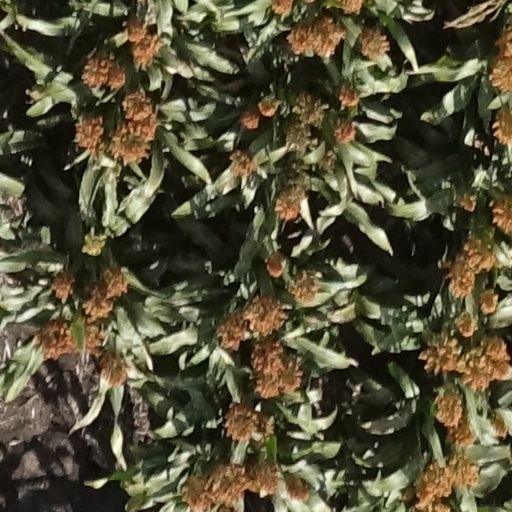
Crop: sorghum